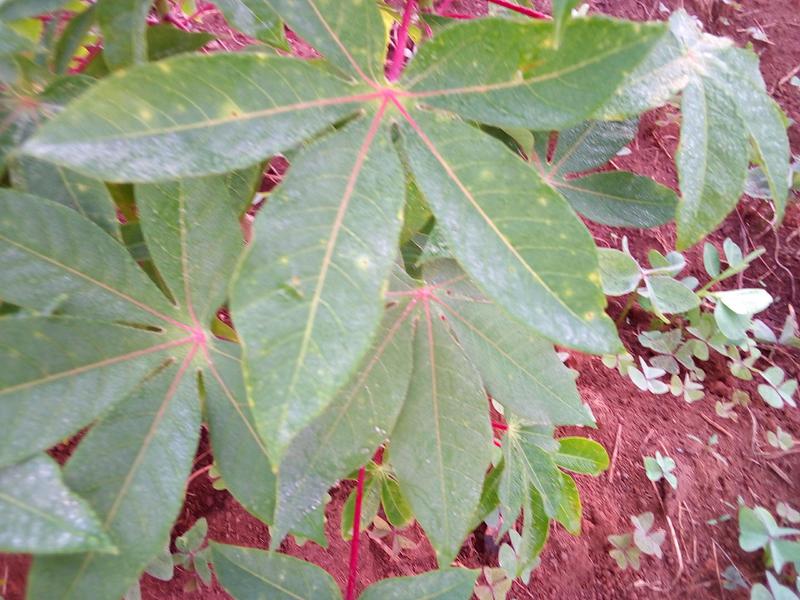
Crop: cassava
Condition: healthy